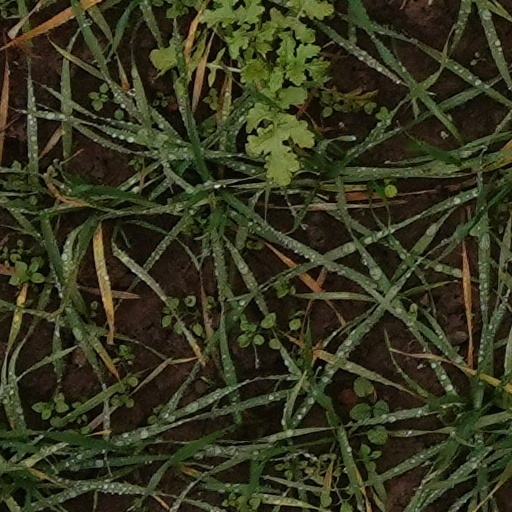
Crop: wheat